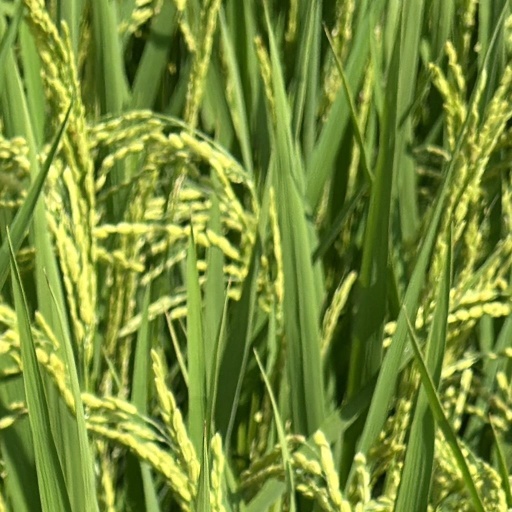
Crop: rice